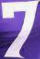
Number: 7